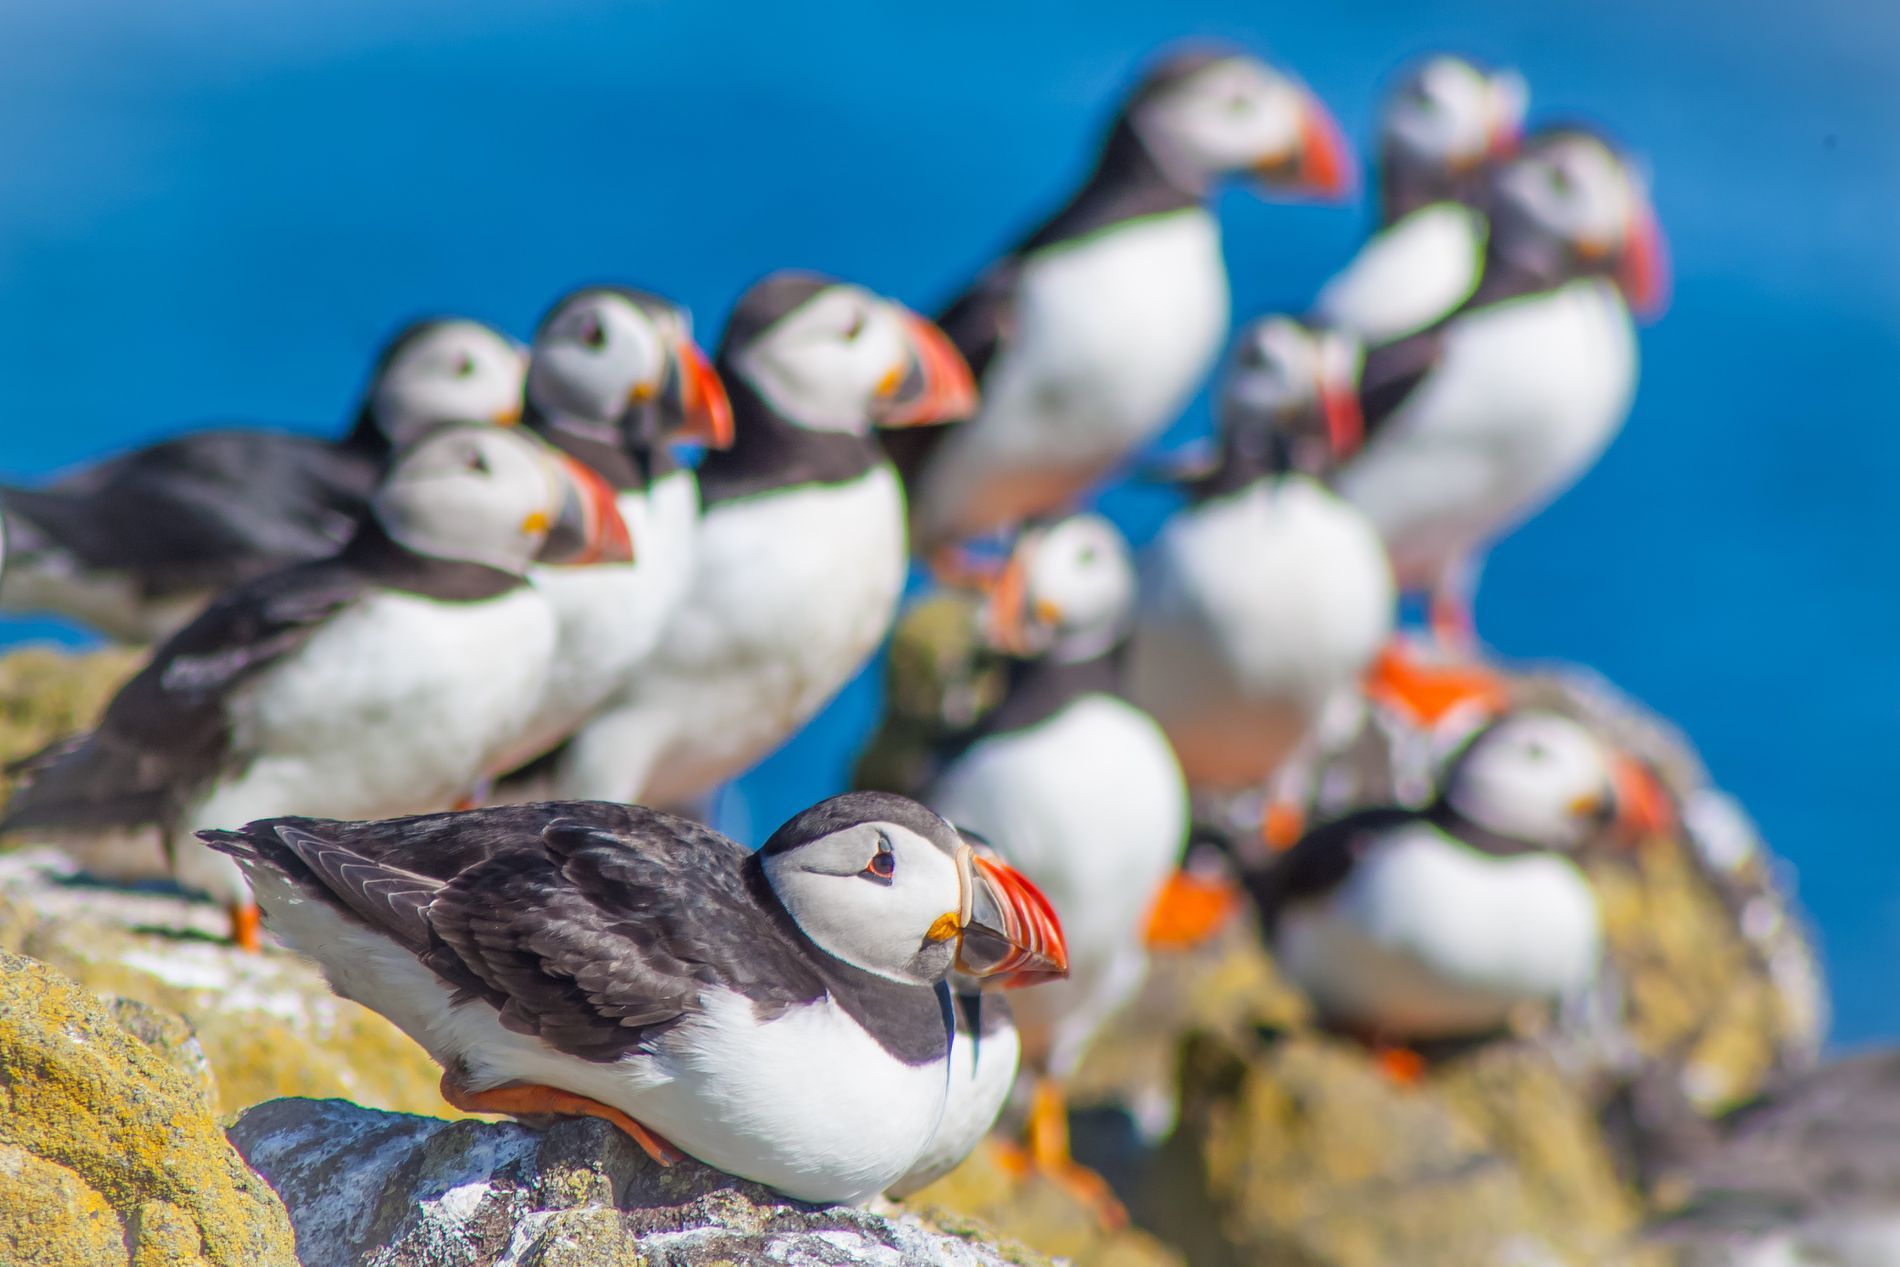
Group of Puffins in nature
A gathering of puffins, one of them is shown, and others in the background with their black and white bodies are perched on rocks. The background is a blurry blue sea.
A mid-range shot taken at eye level in natural daylight captures a group of puffins in their natural habitat. The focus on the birds highlights their unique black and white feathers and orange beaks, set against the blue of the sea and the rocks, giving the scene a lively coastal atmosphere.
Labels: Animal, Bird, Puffin, Person, Penguin, Beak, Puffins, Rocks, Sea
Camera: Canon Canon EOS 500D
Lens: EF75-300mm f/4-5.6
Aperture: F7.1
Exposure: 1/500 sec
ISO: 100
Focal length: 300